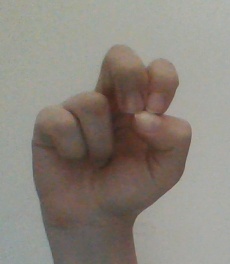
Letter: gaaf